War Memorial Stadium (Buffalo, New York)

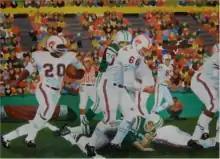
Billy Shaw and the 1964 Buffalo Bills

The venue was poorly maintained, lending to its nickname of "The Rockpile". Brock Yates of "Sports Illustrated" jokingly wrote in 1969 that the stadium, "looks as if whatever war it was a memorial to had been fought within its confines."